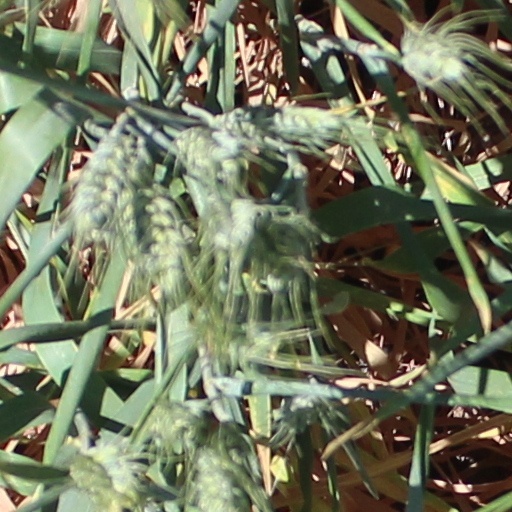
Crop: wheat